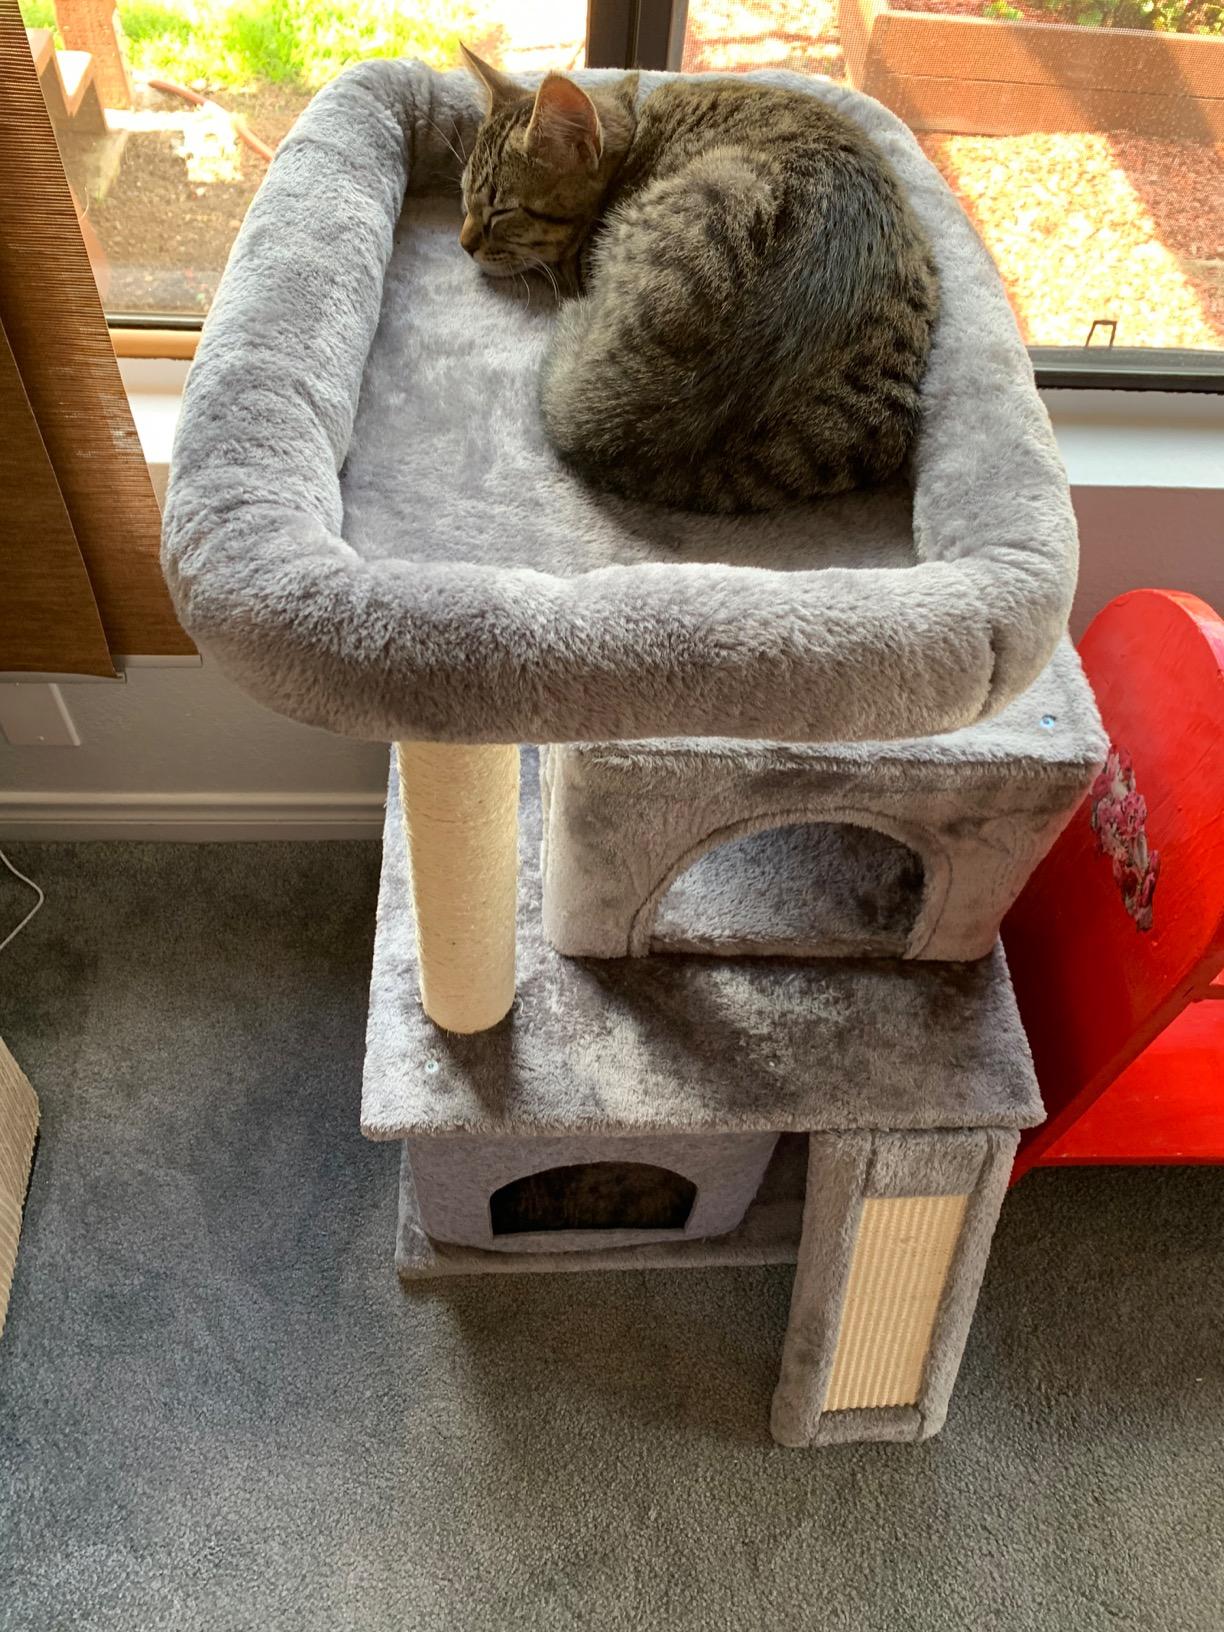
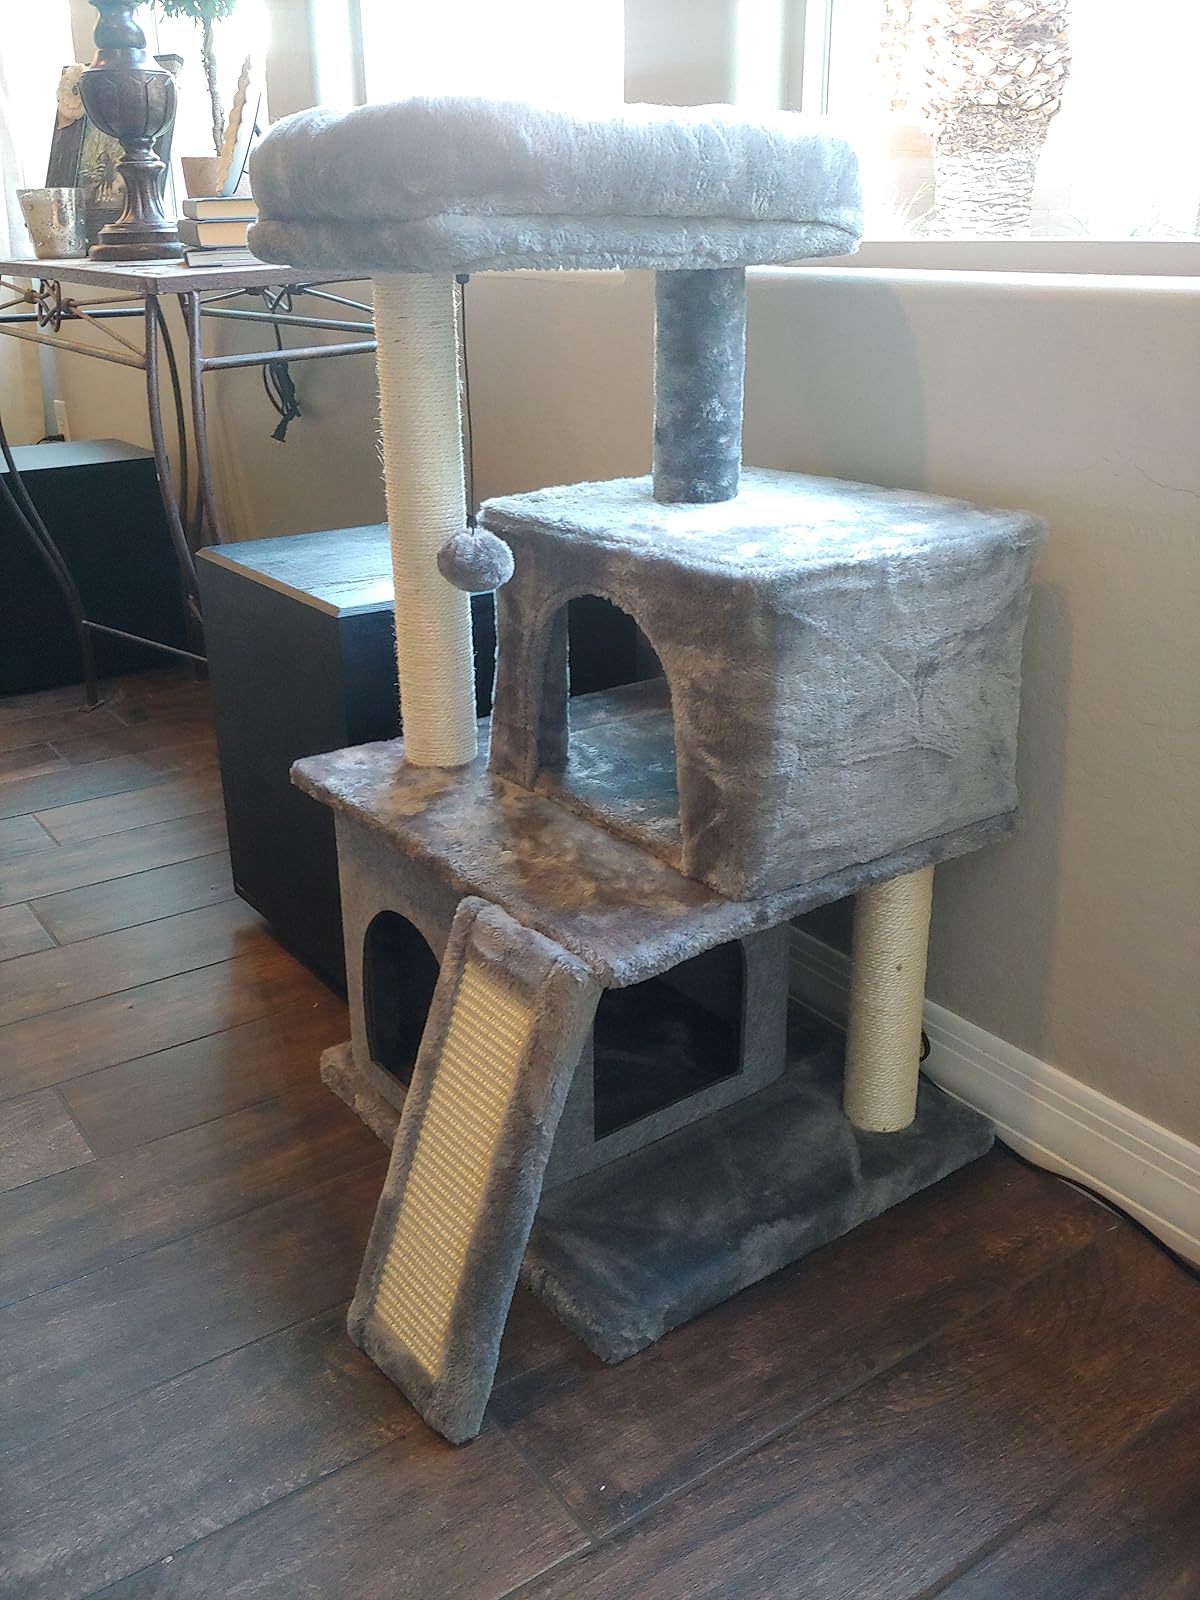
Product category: items_cat tree
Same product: yes